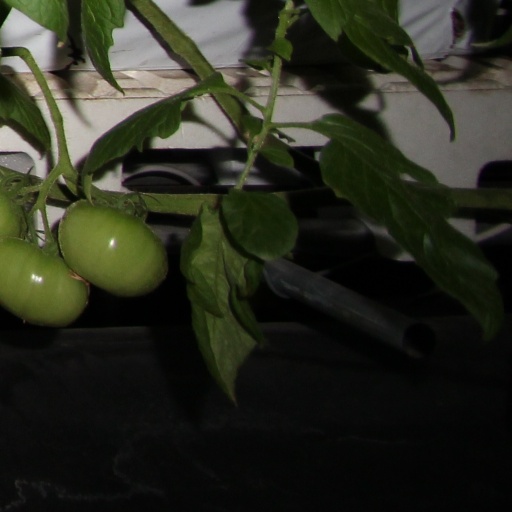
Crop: tomato